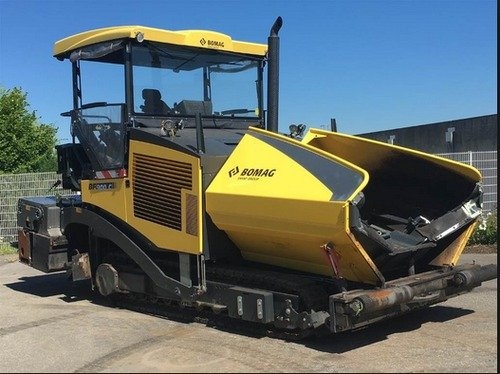
BOMAG BF 691 C HSE Asphalt paver Parts Catalog Manual SN:- 821837751002 - 821837759999
BOMAG BF 691 C HSE Asphalt paver Parts Catalog Manual SN:- 821837751002 - 821837759999 DOWNLOAD PDF Instant Buy and Download Original Complete Parts Catalog Manual which includes each and every detail of the machine. This parts catalog is necessary for determination of original number of the spare part of the vehicle. This Manual is with step-by-step instruction, Assemble and Disassemble & highly detailed exploded pictures & diagrams are very precise and easy to read. This document is printable, without restrictions, contains searchable text, bookmarks, crosslinks for easy navigation. This Parts Catalogue is divided into main sections corresponding to specific areas of the product. Each section is represented by detailed figures (illustrations), diagrams, part numbers to assist in locating and identifying parts. And the ability to search makes finding what you need as easy as typing a word. The Manual can be viewed on any computer, as well as zoomed and printed. Model Covered:- BOMAG BF 691 C HSE Asphalt paver SN:- 821837751002 - 821837759999 Keep in mind that this is NOT a Service/Repair manual, only a Parts Catalog Manual! Instant Download: You Will Receive Download link On Your E-mail After Purchase. File Format: PDF Language: English Zoom in/out: Yes Exceptional Support : 24x7 Easy Ordering Printable: Pages or Entire Manual Life Time PDF and Access to Download Compatible: All Versions of Windows, Android & Mac. This is the same manual used by the DEALERSHIPS to SERVICE your vehicle. Need any other service / repair / parts manual, please feel free to Contact US : xpertsmanual@gmail.com . We may surprise you with a nice offer! Thanks for visiting!
Brand: Bomag Manuals
Category: Business & Industrial > Heavy Machinery > Pavers